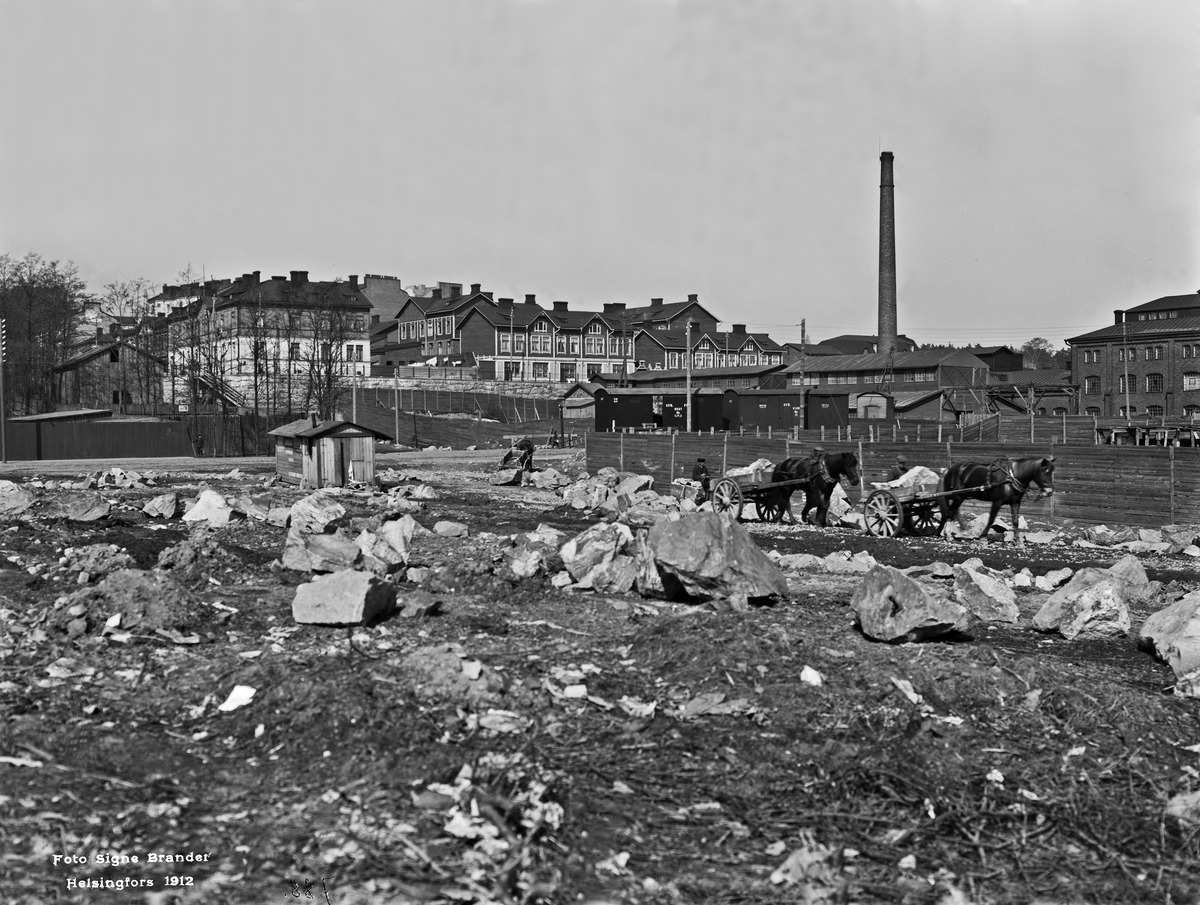
Sörnäisten rantatie 27, 29
sisällön kuvaus: Sörnäisten rantatie 27, 29.  Taustalla Suvilahdenkatu 1, 3, 5. mustavalkoinen
Kuvaaja: Brander, Signe, valokuvaaja
Ajankohta: kuvausaika 1912
Paikka: Suomi, Uusimaa, Helsinki, Sörnäinen Helsinki, Sörnäisten rantatie 27, 29.  Suvilahdenkatu 1, 3, 5
Aiheet: puurakennukset, teollisuusrakennukset, rautatiet, hevosajoneuvot